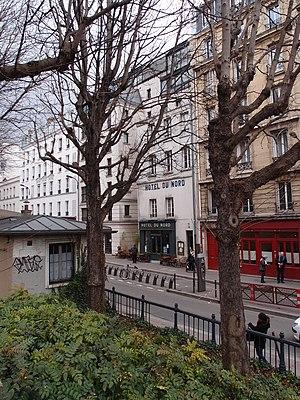
Hôtel du Nord est un film français de Marcel Carné, sorti en 1938. Avec notamment Arletty et Louis Jouvet dans les rôles principaux, il est inspiré du roman L'Hôtel du Nord de l'écrivain prolétarien Eugène Dabit, paru en 1929.